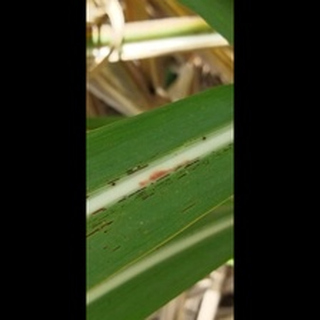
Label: sugarcane_rust